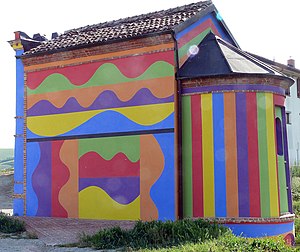
Sol LeWitt
Sol LeWitt var en amerikansk kunstner. Han virkede især indenfor minimalisme og konceptkunst. I hans værker finder man blandt andet minimalistiske installationer af kuber i forskellige former, for eksempel det kendte værk Incomplete cube.